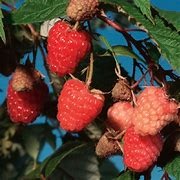
Label: raspberry